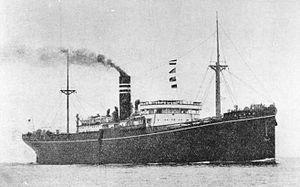
Cette liste dresse les plus grandes catastrophes maritimes pendant la Seconde Guerre mondiale au regard du nombre de victimes. Du fait de son contexte, une Seconde Guerre mondiale sanguinaire entachée de nombreux drames, ces catastrophes resteront longtemps quasi ignorées.